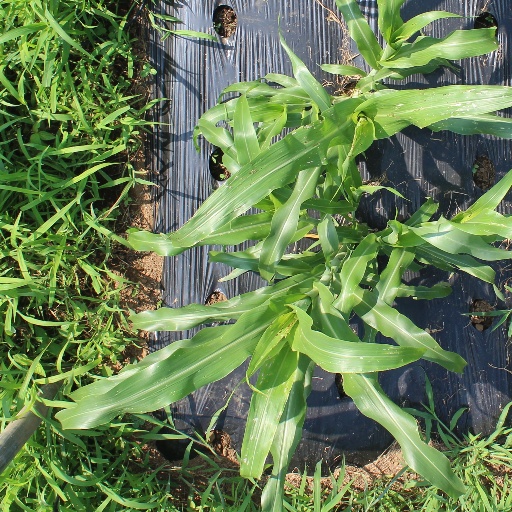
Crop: sorghum